Bowing in Japan

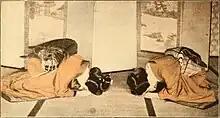
"Saikeirei"

As with standing bows, "zarei", as well as many other domains of Japanese culture like ikebana and garden design, can be classified into three main styles based on the doctrines of Japanese calligraphy: , the most formal style, the intermediate style, and , the most casual style.